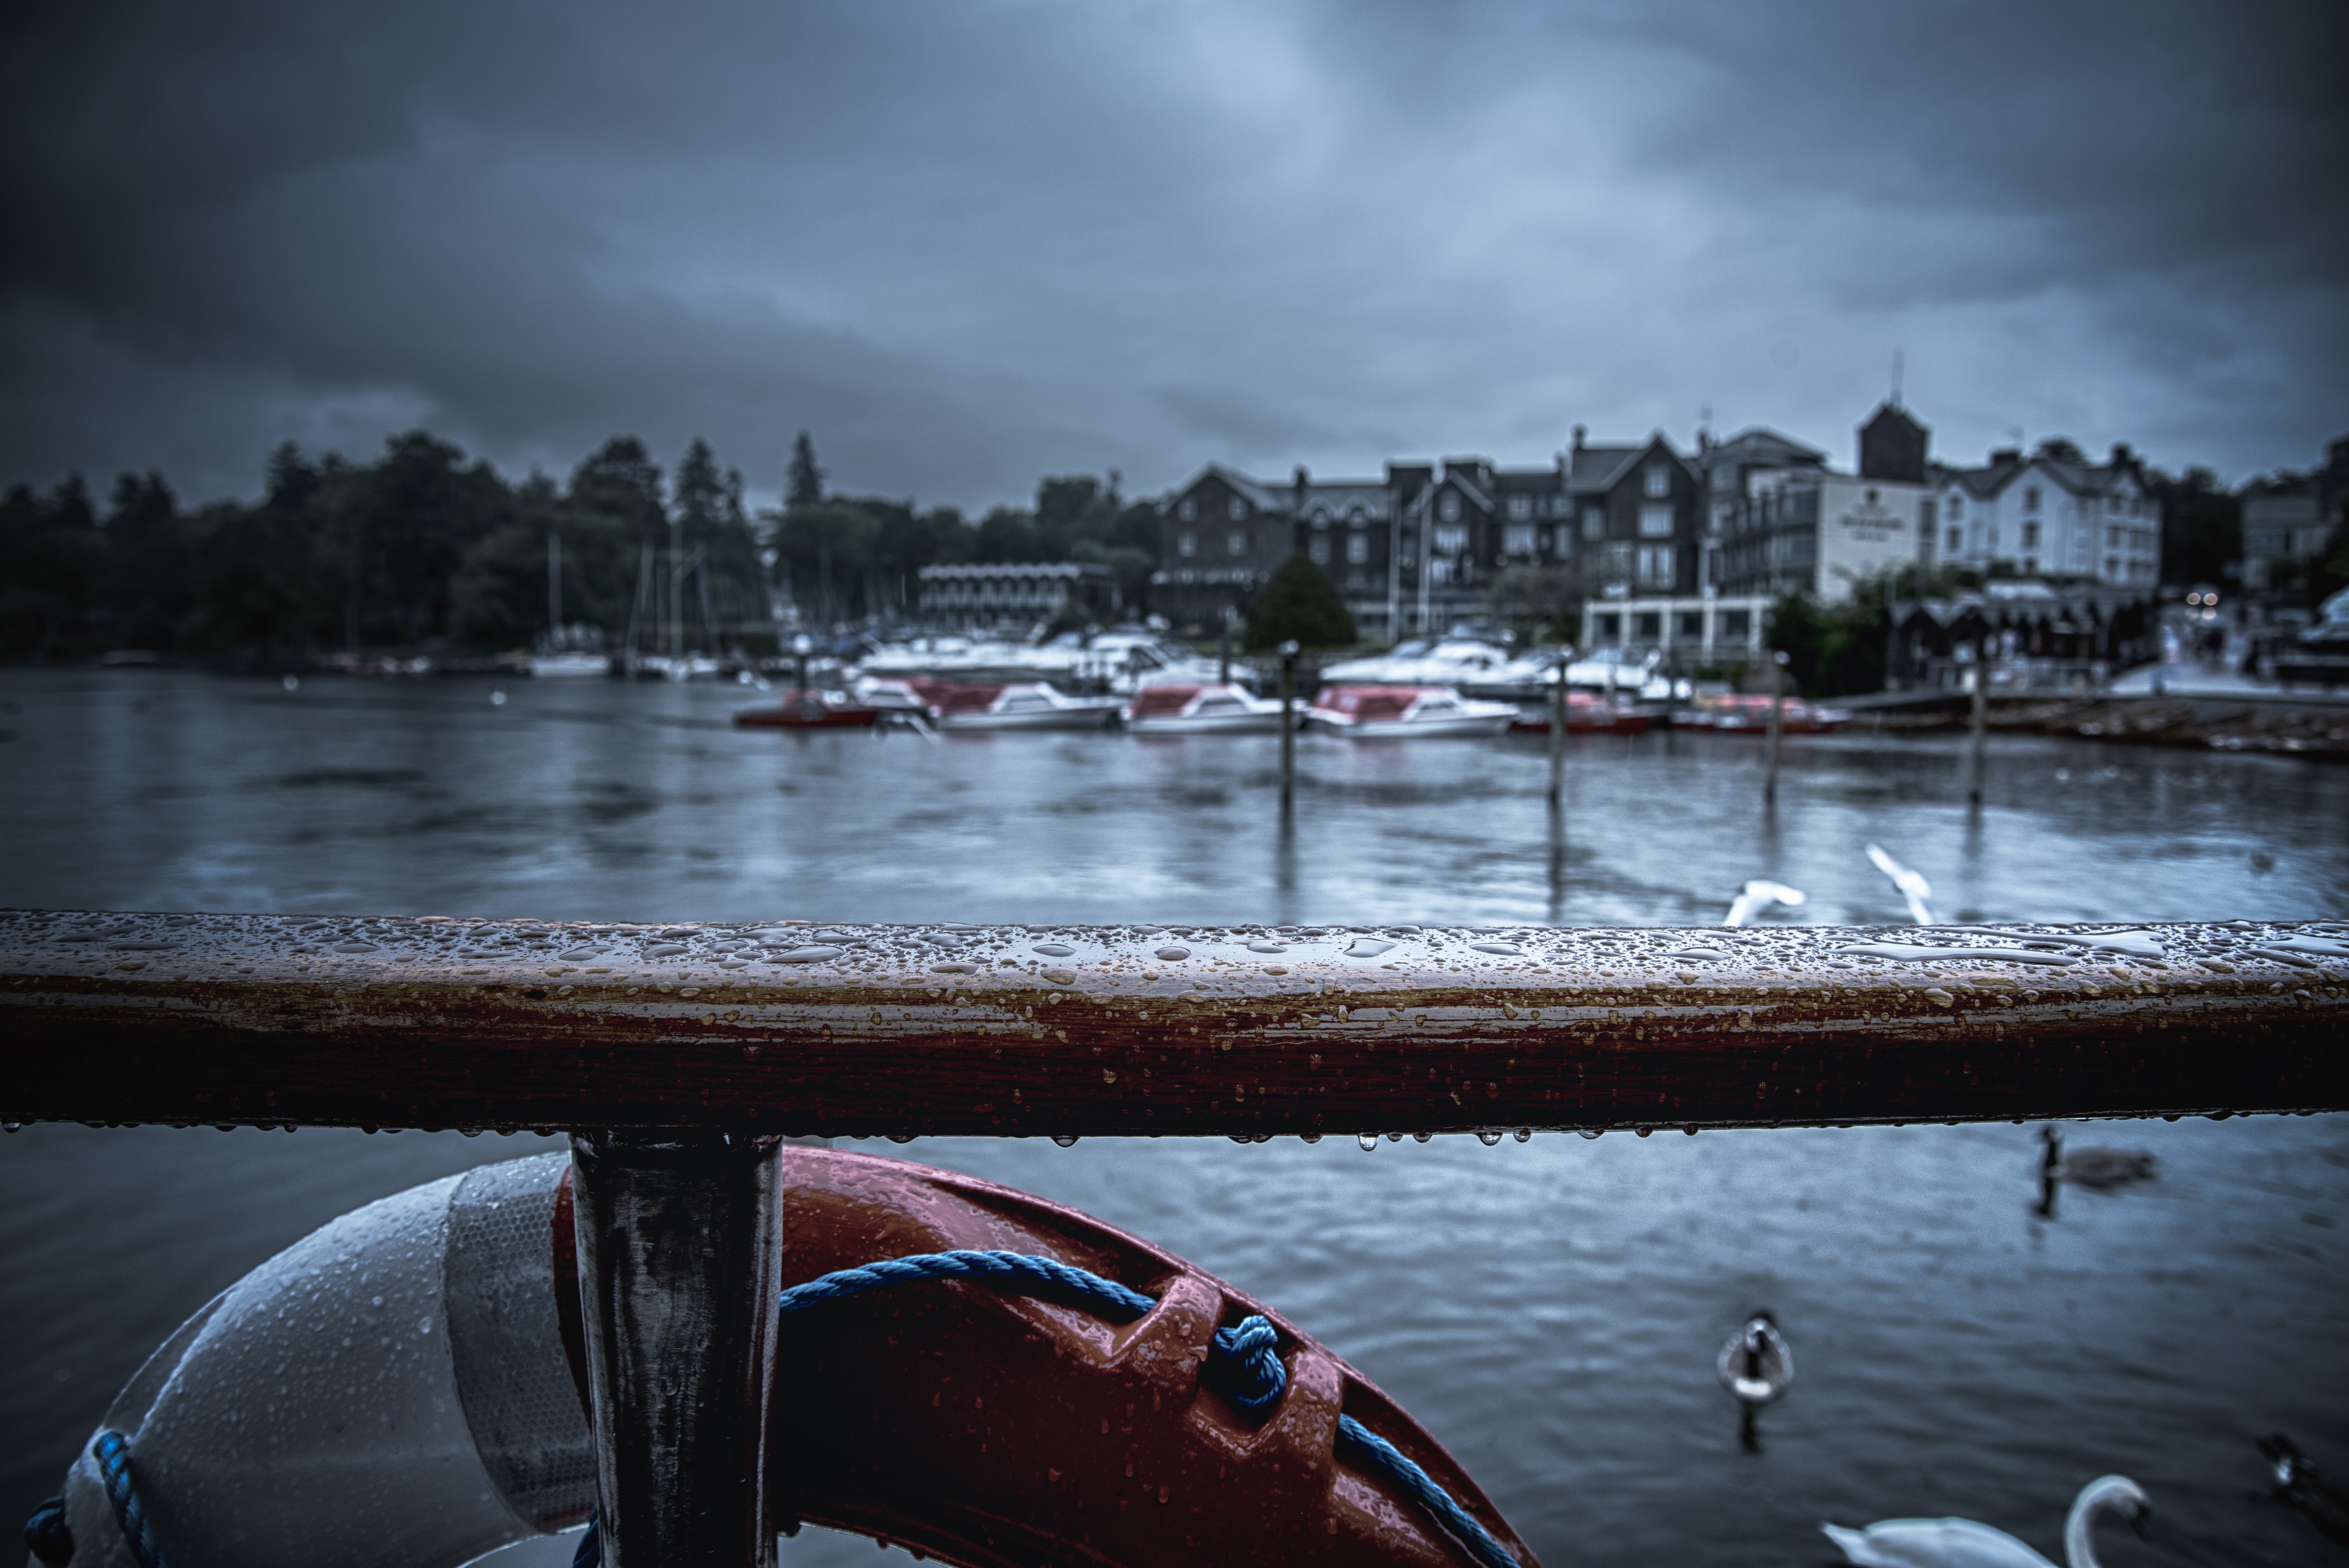
sea, water, snow, winter, cloud, boat, night, morning, wave, dusk, evening, reflection, vehicle, scenic, weather, darkness, cumbria, england, windermere, raining, english, lake windermere